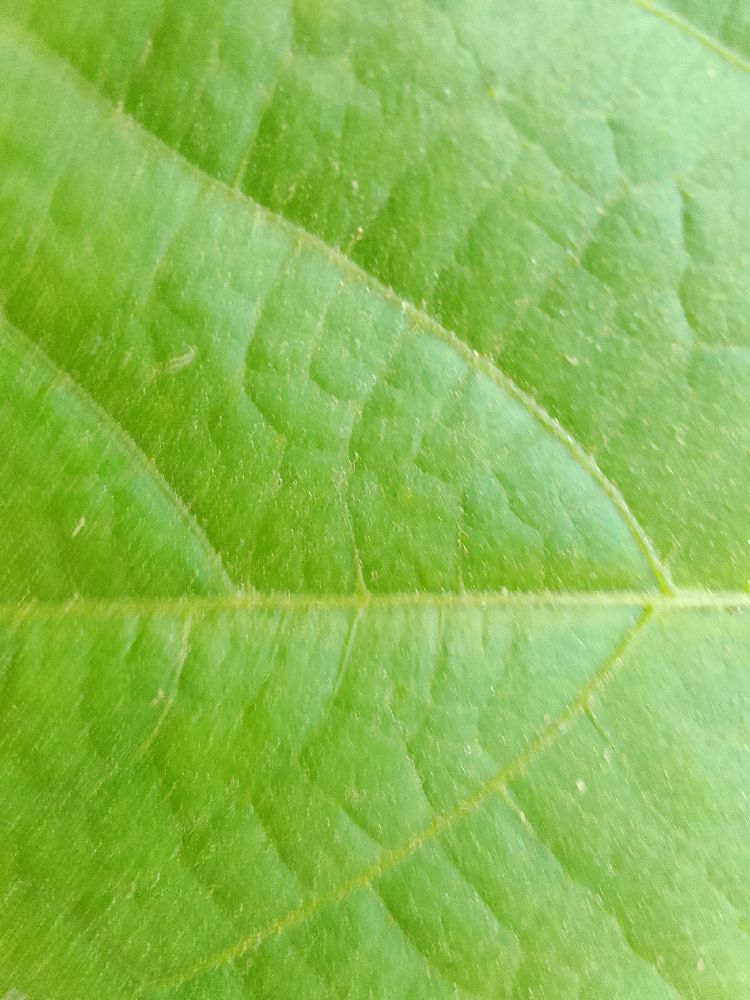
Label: healthy